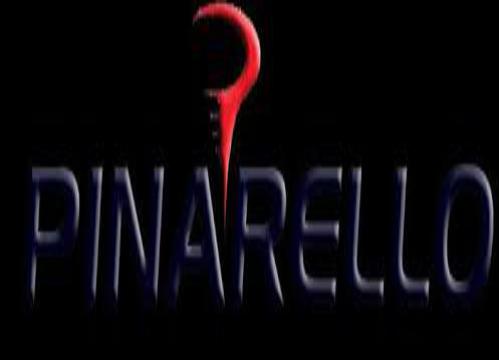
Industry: Transportation